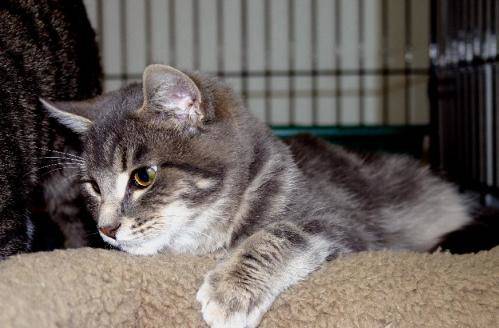
Label: cat